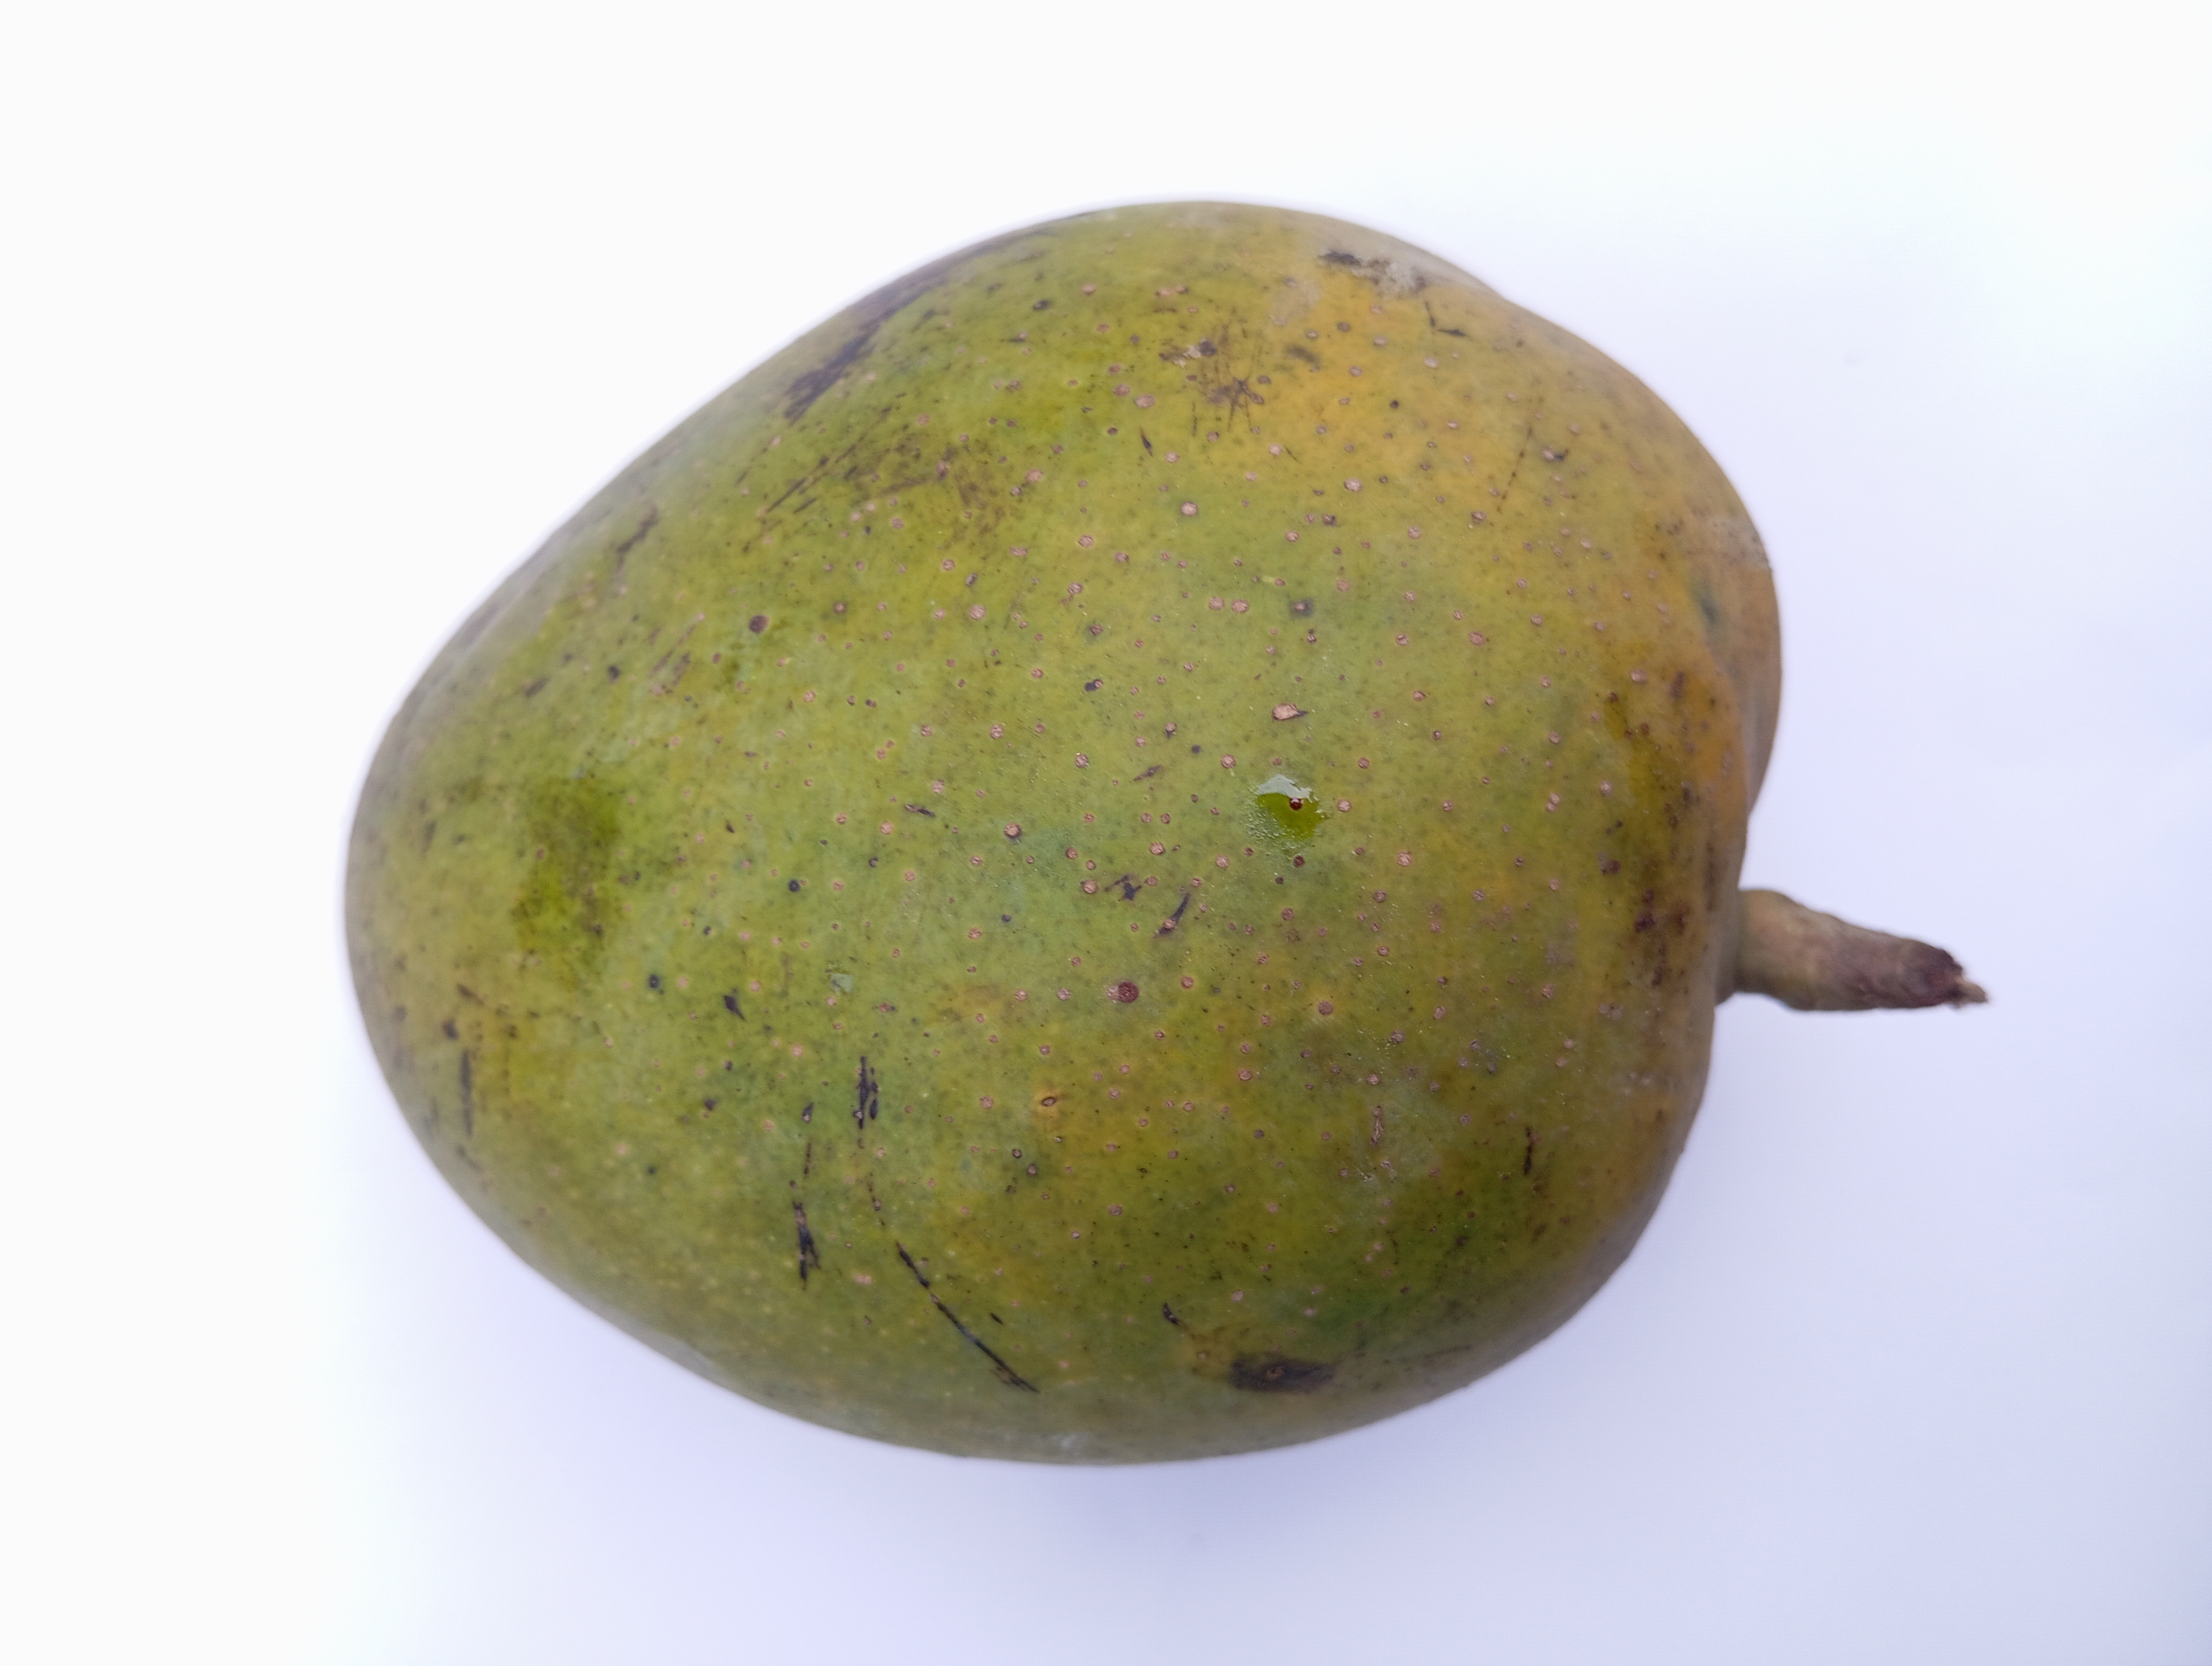
Mango variety: Himsagar